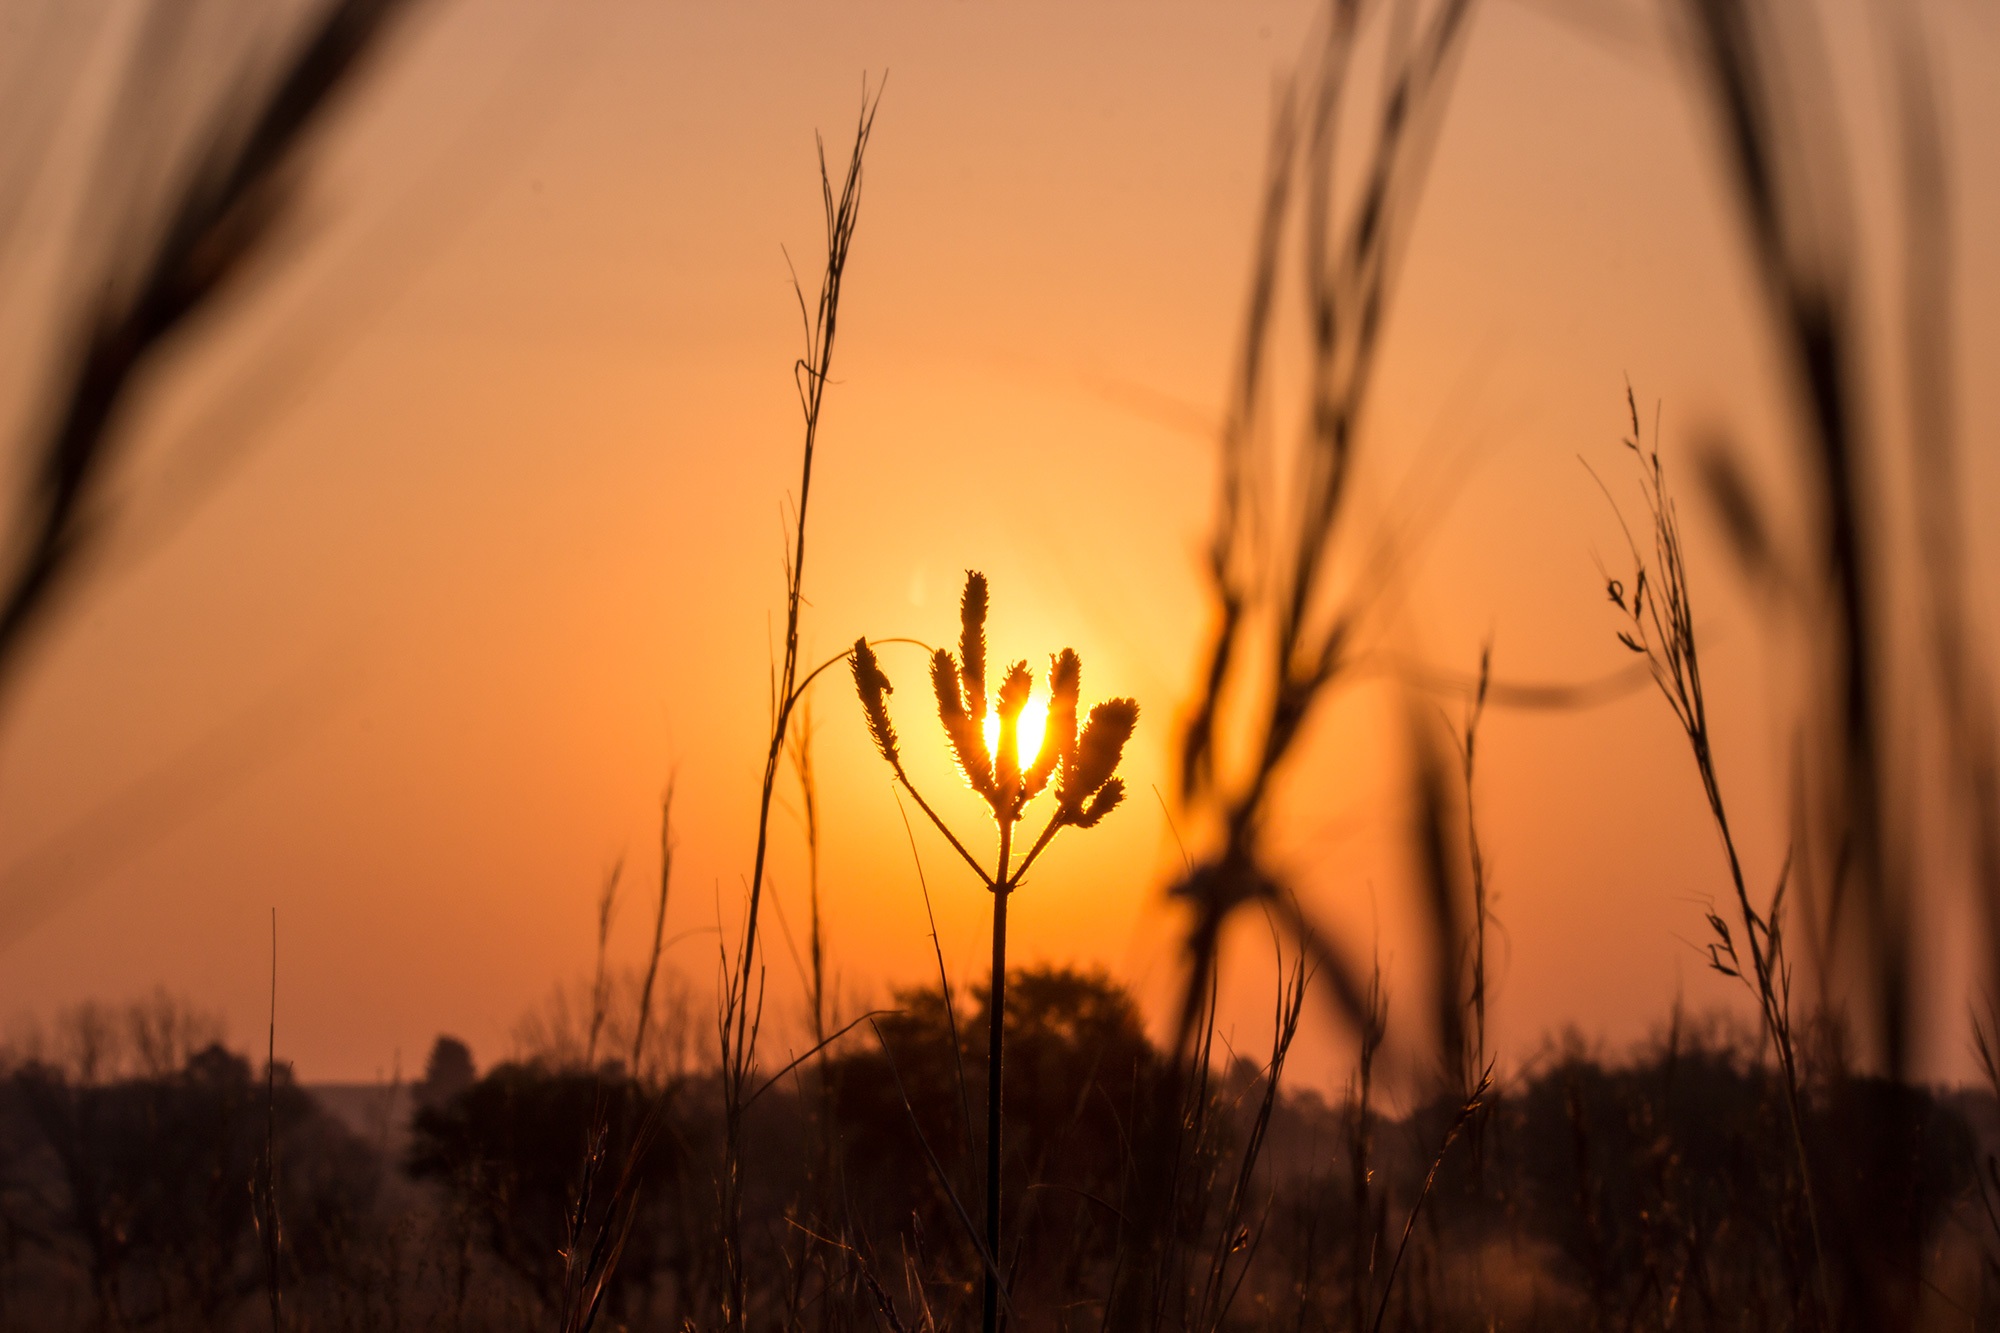
landscape, tree, nature, grass, outdoor, branch, light, cloud, plant, sky, sun, sunrise, sunset, field, sunlight, morning, flower, dawn, dusk, evening, reflection, natural, autumn, landscapes, beautiful, sunset sky, nature landscape, sunset background, landscape background, atmospheric phenomenon, grass family